Bothros

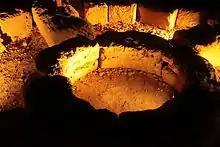
A bothros at the Temple of Demeter in the Valle dei Templi near Agrigento

In Greek antiquity, a "bothros" was an artificially-created or formed depression in the ground, which could serve various purposes. In archaeology, similar items are also referred to by this name and interpreted depending on their context as altars, locations for sacrifice or storage pits.